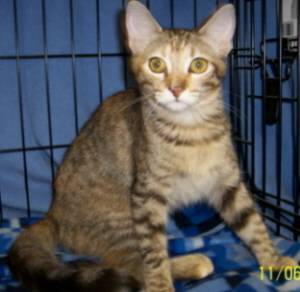
Label: cat